Zach Hyman

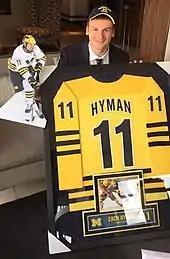
Hyman at the 2015 Michigan Hockey Awards Banquet

Hyman graduated from Michigan with a history major in the College of Literature, Science, and the Arts. He was a three-time Big Ten All-Academic selection and a two-time recipient of the Big Ten Distinguished Scholar Award, having earned a minimum grade point average (GPA) of 3.7 or higher for the previous academic year.